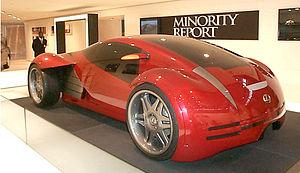
La conception d'une automobile est le travail effectué par une équipe pluridisciplinaire composée d'ingénieurs, de spécialistes de l'ergonomie, de stylistes intérieurs et extérieurs, de modélistes ou maquettistes et de spécialistes du marketing qui fixent les contraintes et les attentes liées au style, pour mener à la réalisation d'une automobile.